USS Whipple (FF-1062)

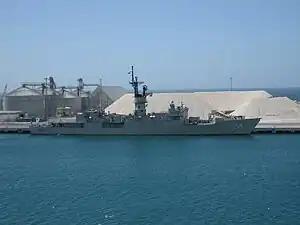
ARM "Mina" in 2009.

"Whipple" was decommissioned on 14 February 1992 and struck from the Naval Vessel Register on 11 January 1995. She was subsequently donated to the Mexican Navy and renamed ARM "Mina" (F-214).